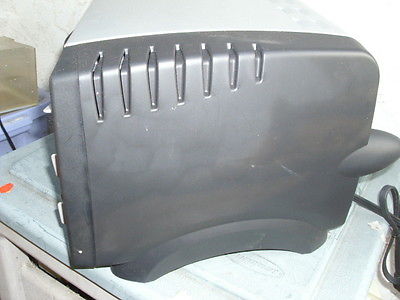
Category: toaster